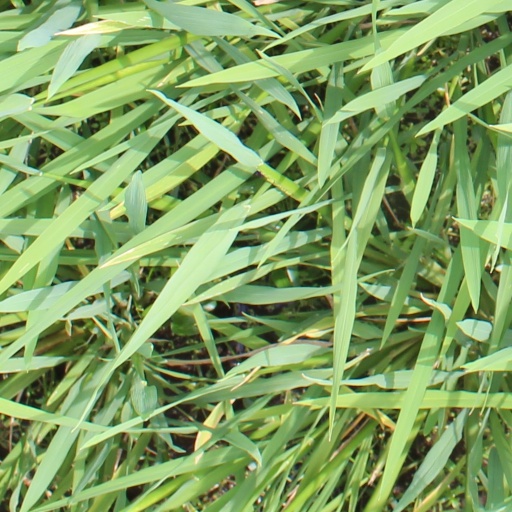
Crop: rice